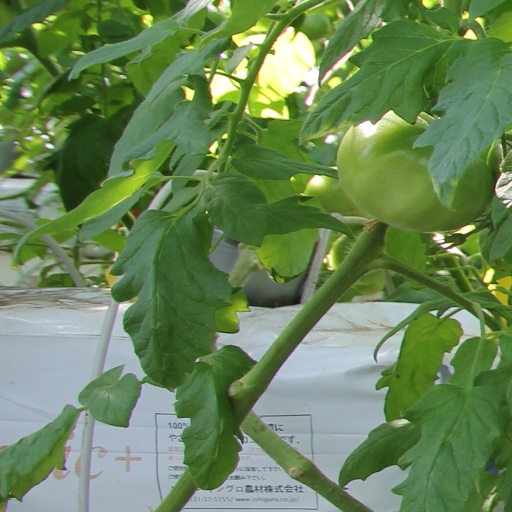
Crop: tomato